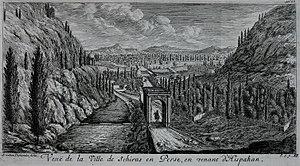
Vue de la ville de Shiraz, en Perse, en venant d'Ispahan
André Daulier Deslandes est un auteur français connu pour son ouvrage Les Beautés de la Perse, ou la description de ce qu'il y a de plus curieux dans ce royaume, avec la carte et les dessins faits sur les lieux, qui est réputé pour sa description de la Perse séfévide durant les années 1664-1665. Il est aussi connu pour avoir été le premier seigneur de Terrebonne, et il est donc considéré comme le fondateur de cette seigneurie.